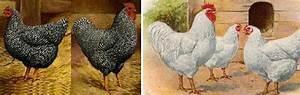
chicken